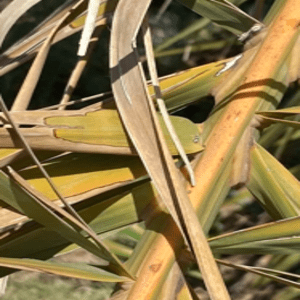
Label: Rachis Blight